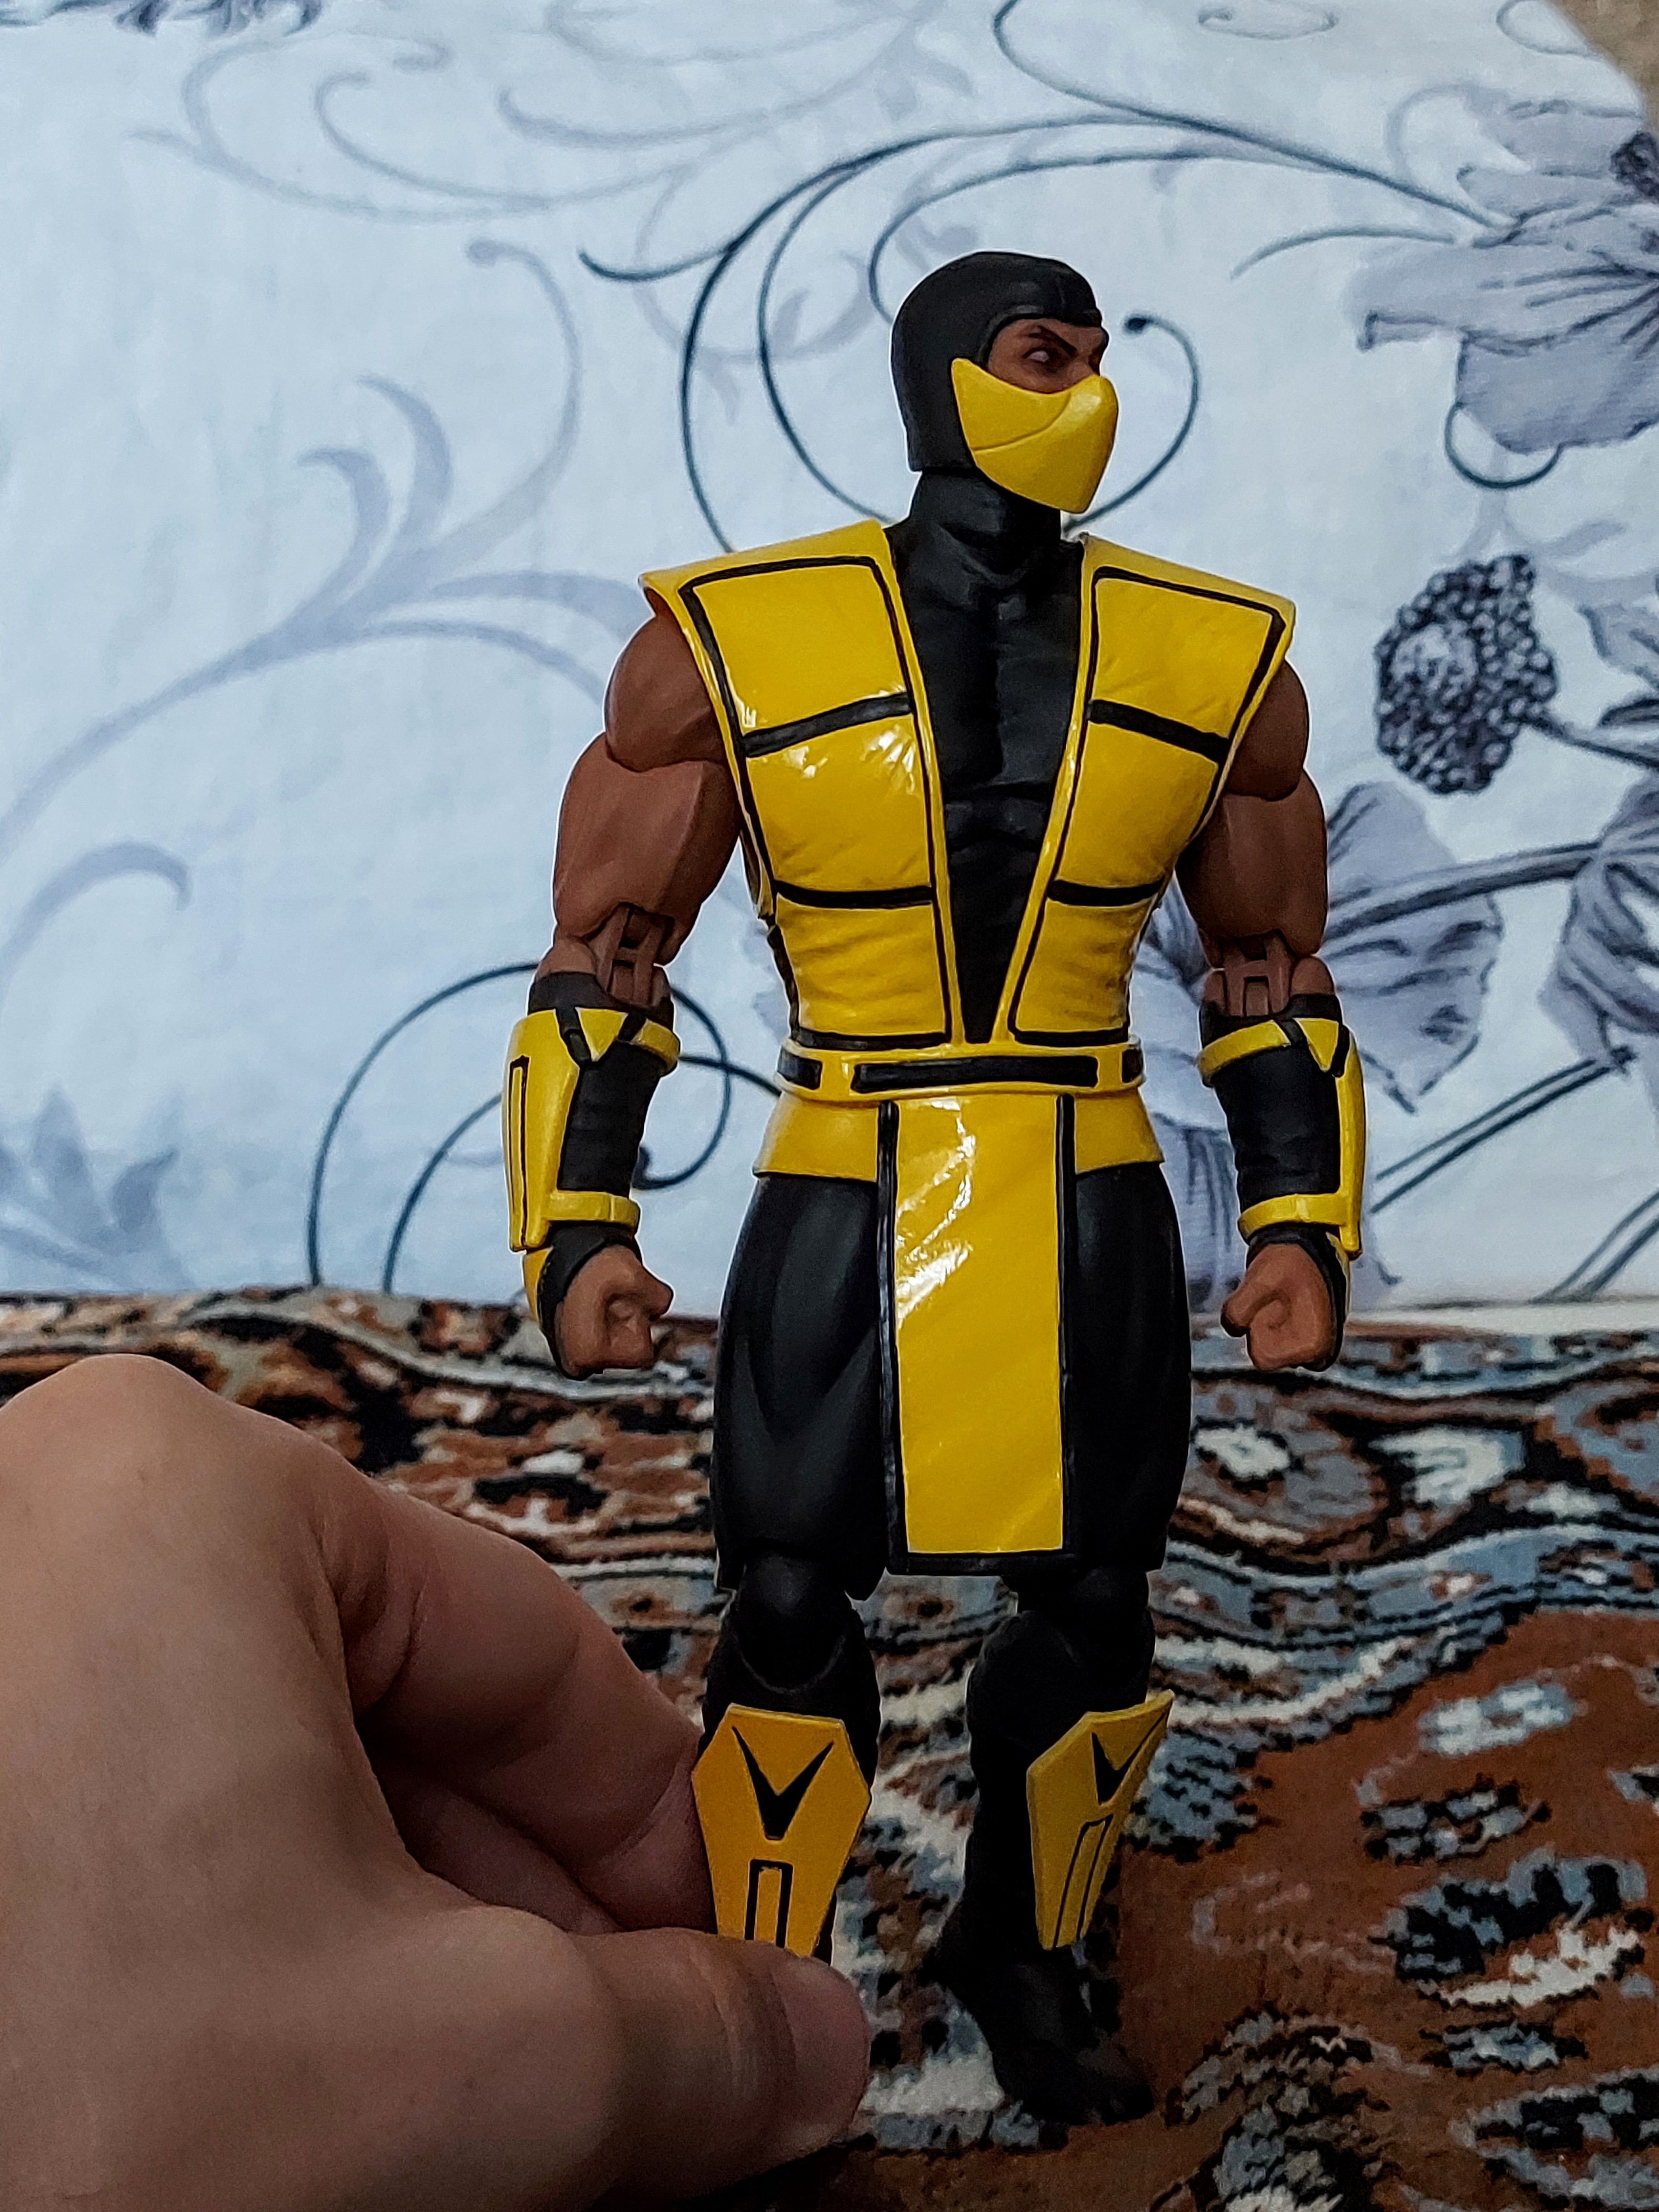
scorpion, storm, collectibles, outerwear, sleeve, yellow, gesture, headgear, art, cartoon, finger, personal protective equipment, armour, fictional character, thumb, costume design, costume, illustration, fiction, machine, action figure, animation, drawing, visual arts, robot, uniform, pattern, job